Cullen railway station

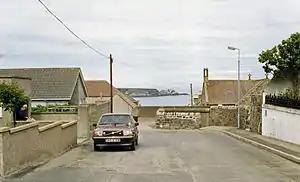
The site of Cullen station

Cullen railway station was a railway station that served the small fishing village of Cullen, close to Portknockie in Moray. The railway station was opened by the Great North of Scotland Railway (GNoSR) on its Moray Firth coast line in 1886, served by Aberdeen to Elgin trains.